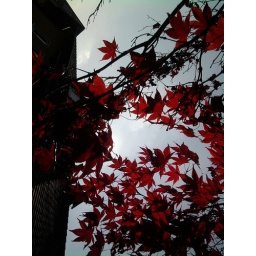
great red maple tree in our garden :Dthe only one round here!